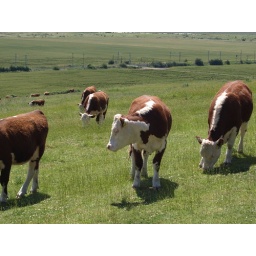
the cows in the field of the castle